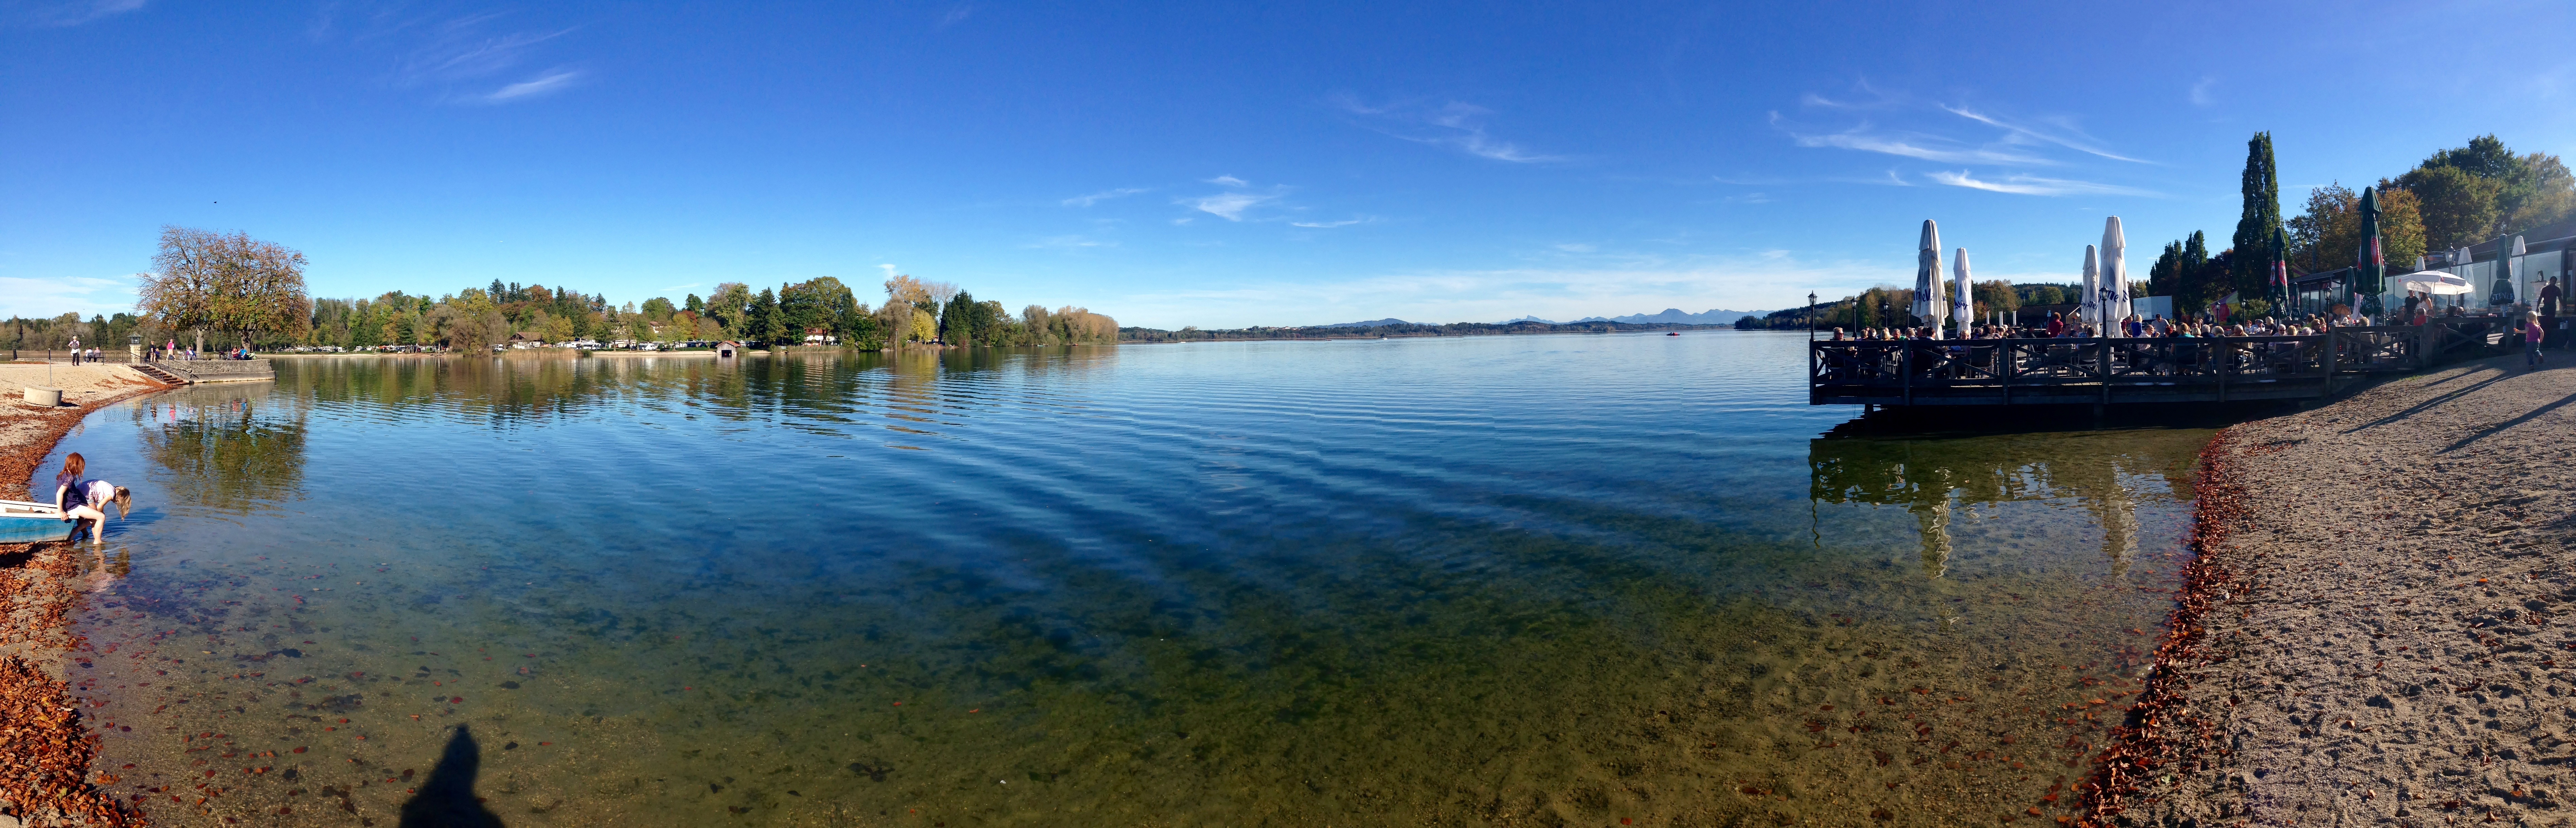
sea, water, sun, shore, lake, river, panorama, reflection, vehicle, autumn, bay, tourism, waterway, body of water, blue sky, bank, germany, bavaria, waging am see